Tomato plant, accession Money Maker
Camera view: horizontal (90 deg, fisheye); turntable rotation: 150 degrees
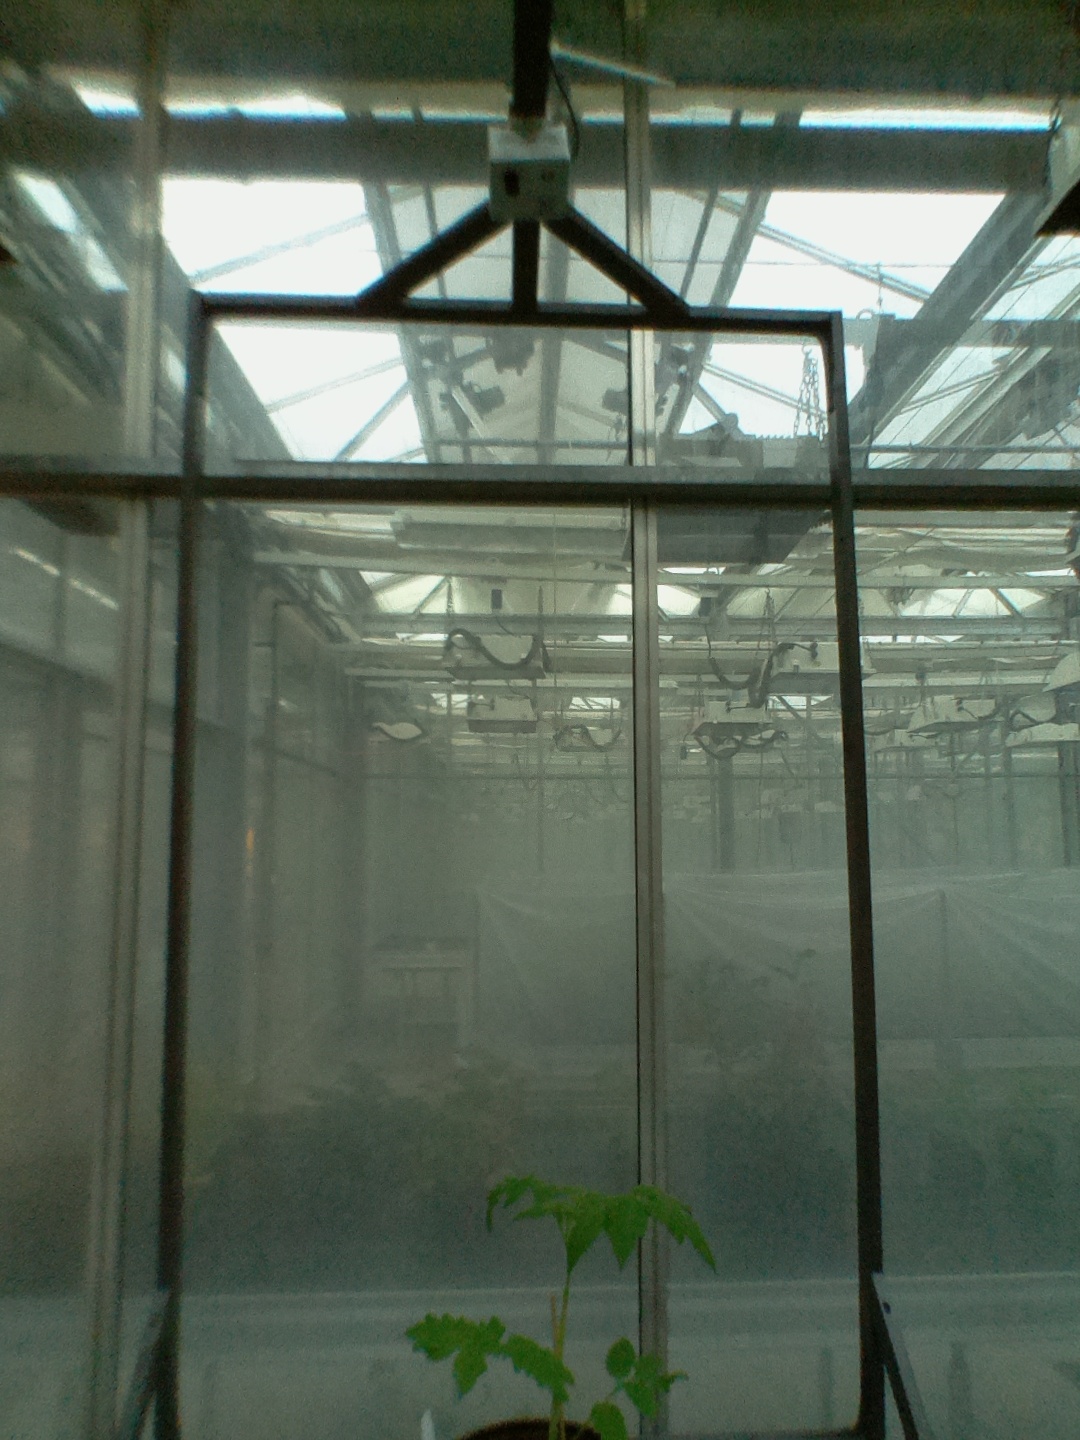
BBCH growth stage 13: 6 of true leaves visible